Metrans Rail

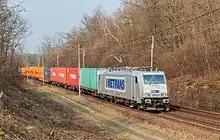
A Metrans freight service, hauled by a Bombardier Traxx locomotive, near Polepy, Czech Republic.

Metrans Rail was originally established under the name "Railtrans" by Petr Šimral and Radan Stift, a pair of locomotive drivers, in August 2003. At its commencement of operations, it concentrated on irregular freight movements, often running cross-border trains into neighbouring Germany. On 1 September 2004, Railtrans became the first Czech open access operator to offer regular passenger trains between the Czech city of Liberec and the German city of Zittau; this route was served using several Uerdingen railbuses.